German Sports Badge

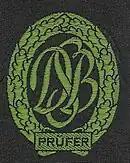
German Sports Badge of a judge.

In Nazi Germany the design of the badge remained basically the same but a swastika was added at its base. Since 1935, the letters "DRL" ("Deutscher Reichsbund für Leibesübungen") replaced the letters "DRA" ("Deutscher Reichsausschuss für Leibesübungen"). On 1 July 1937 it was renamed to "Deutsche Reichsauszeichnung für Leibesübungen" and obtained the status as an official recognised decoration of the state. In 1938, the Austrian Sports Badge was incorporated in the German Sports badge. The last tests for the "Deutsche Reichsauszeichnung für Leibesübungen" were held in 1944.